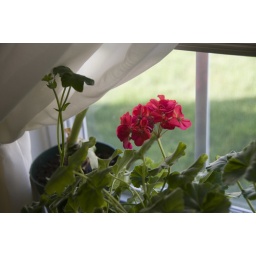
One of my mom's many house plants that I watered for her while she is in the hospital.